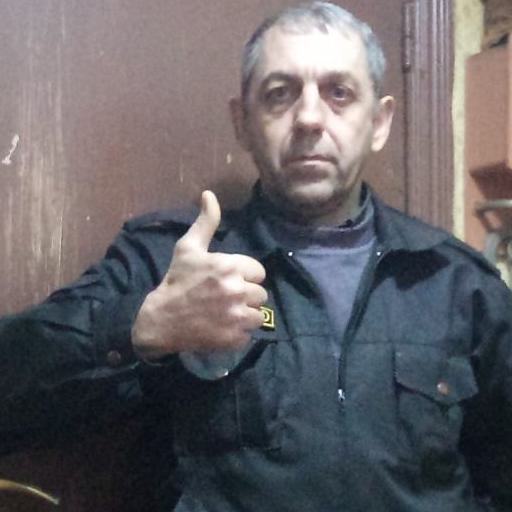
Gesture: like